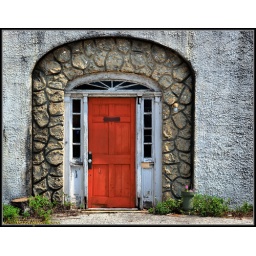
This building has been closed for some time. The door was painted in PSP to make it stand out.